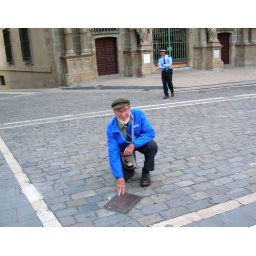
These plates are removed to set in posts which hold fences to contain the bulls each year. Pampalona